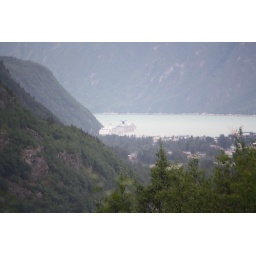
On the train in Skagway looking back at the harbour, our ship